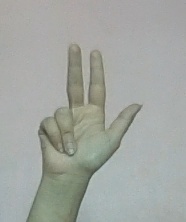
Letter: al